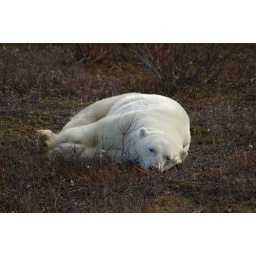
male polar bear near the lodge